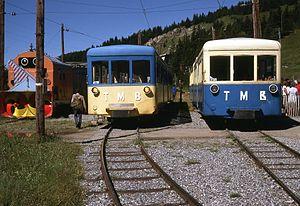
Le tramway du Mont-Blanc ou TMB est une ligne de chemin de fer à crémaillère du massif du Mont-Blanc qui relie la gare SNCF de Saint-Gervais au glacier de Bionnassay en Haute-Savoie. Initialement la ligne devait atteindre le sommet du mont Blanc. Elle est la plus haute ligne de chemin de fer de France.